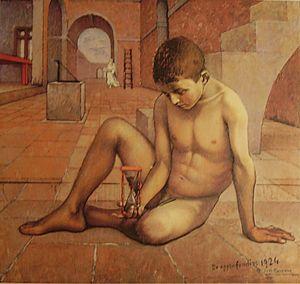
Juti Ravenna, né le 26 décembre 1897 et mort le 29 avril 1972, est un peintre italien.